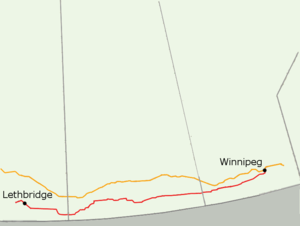
La Red Coat Trail est une route de 1 300 km reprenant grossièrement le chemin suivi par la Police montée du Nord-Ouest en 1874 dans leur quête d'apporter la loi et l'ordre dans l'Ouest canadien.